Patience (After Sebald) (soundtrack)

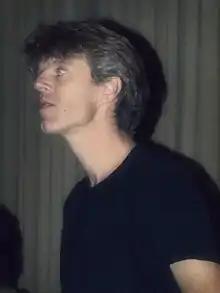
"Patience (After Sebald)" filmmaker Grant Gee asked James Kirby to make music for the film in 2009 and provided him a 1927 record of "Winterreise" (1828) by Franz Schubert for producing the soundtrack.

Grant Gee asked James Kirby to soundtrack his film "Patience (After Sebald)" in 2009. Gee explained in an interview that when he figured out what film stock he would be using to record footage, he "knew [he] wanted to use James’ music" for the presence of "scratches and degradation and repetition" from old records. Kirby created the soundtrack before he started work on "An Empty Bliss Beyond This World" (2011). The official album for the soundtrack of "Patience (After Sebald)" was first issued on vinyl on 23 January 2012 and then in digital stores on 14 February 2012.